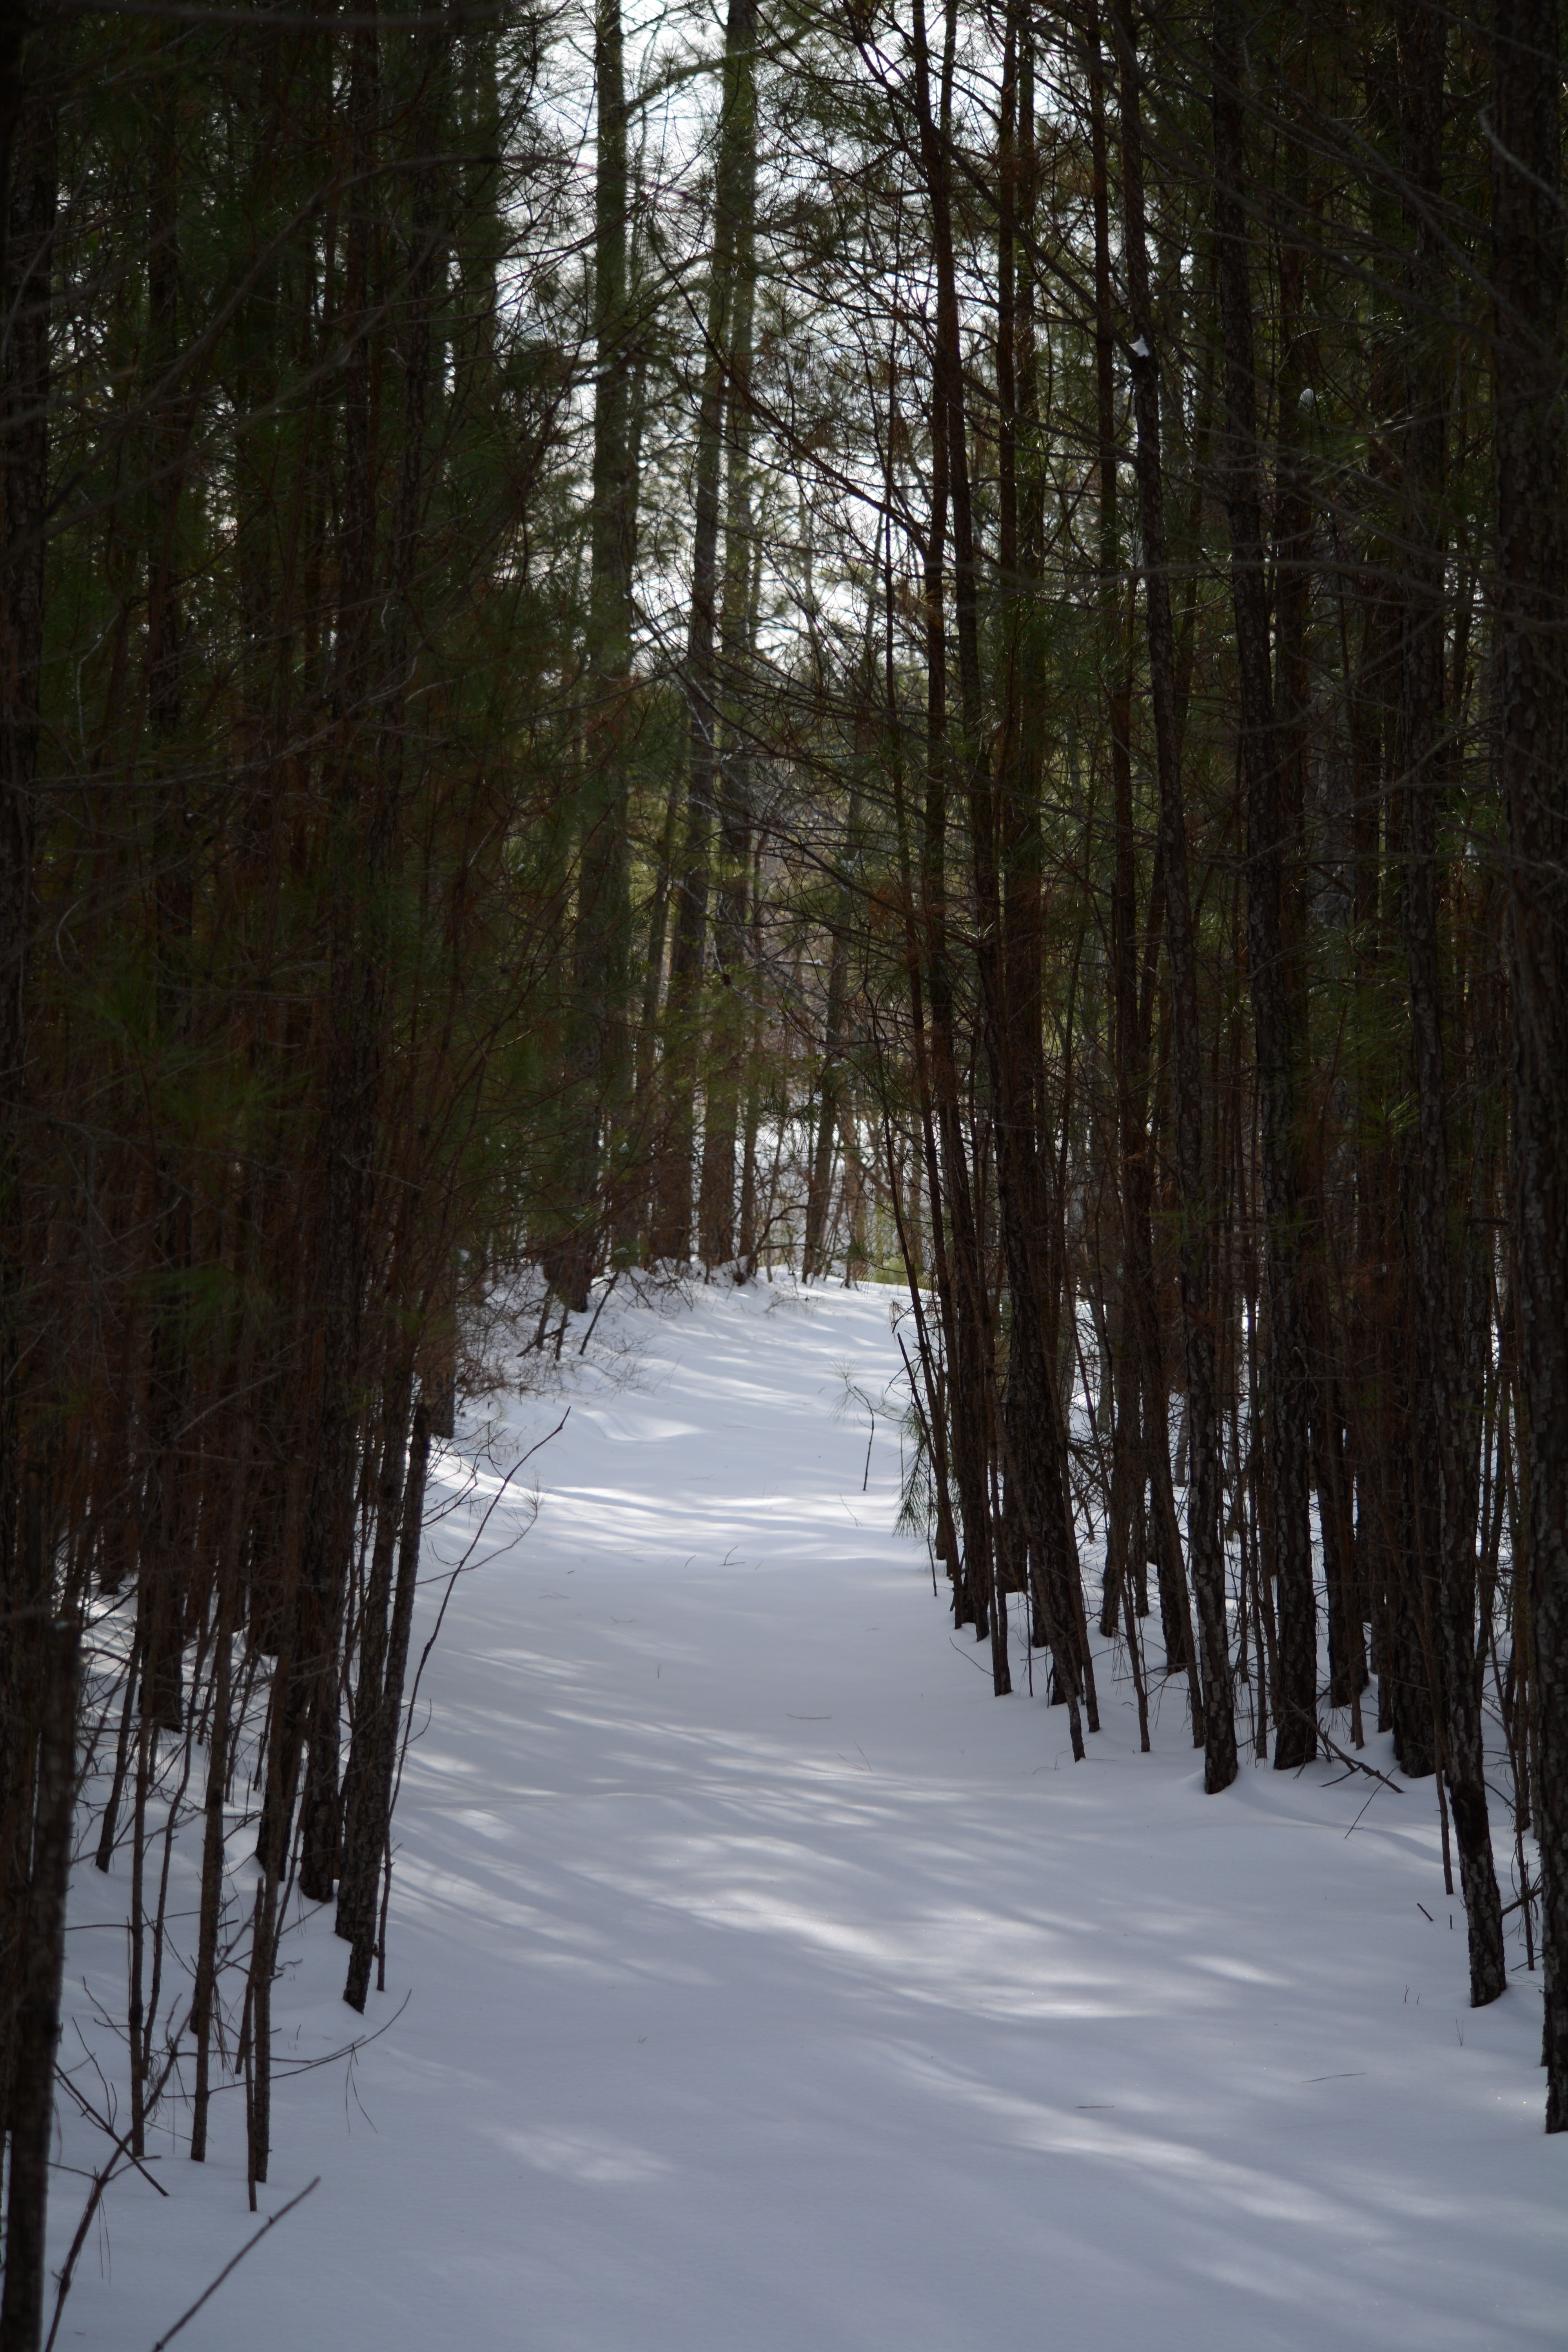
tree, nature, forest, path, pathway, wilderness, branch, snow, winter, plant, white, sunlight, walk, reflection, weather, snowy, season, woodland, habitat, ecosystem, natural environment, atmospheric phenomenon, woody plant